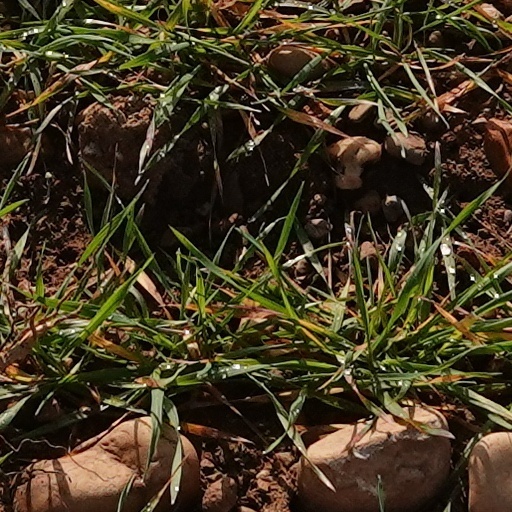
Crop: wheat